Sibling Rivalry (film)

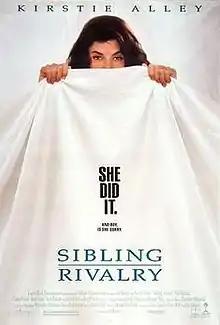
Theatrical release poster

Sibling Rivalry is a 1990 American black comedy film directed by Carl Reiner and starring Kirstie Alley, Sam Elliott, Jami Gertz, Bill Pullman, Carrie Fisher, and Scott Bakula.